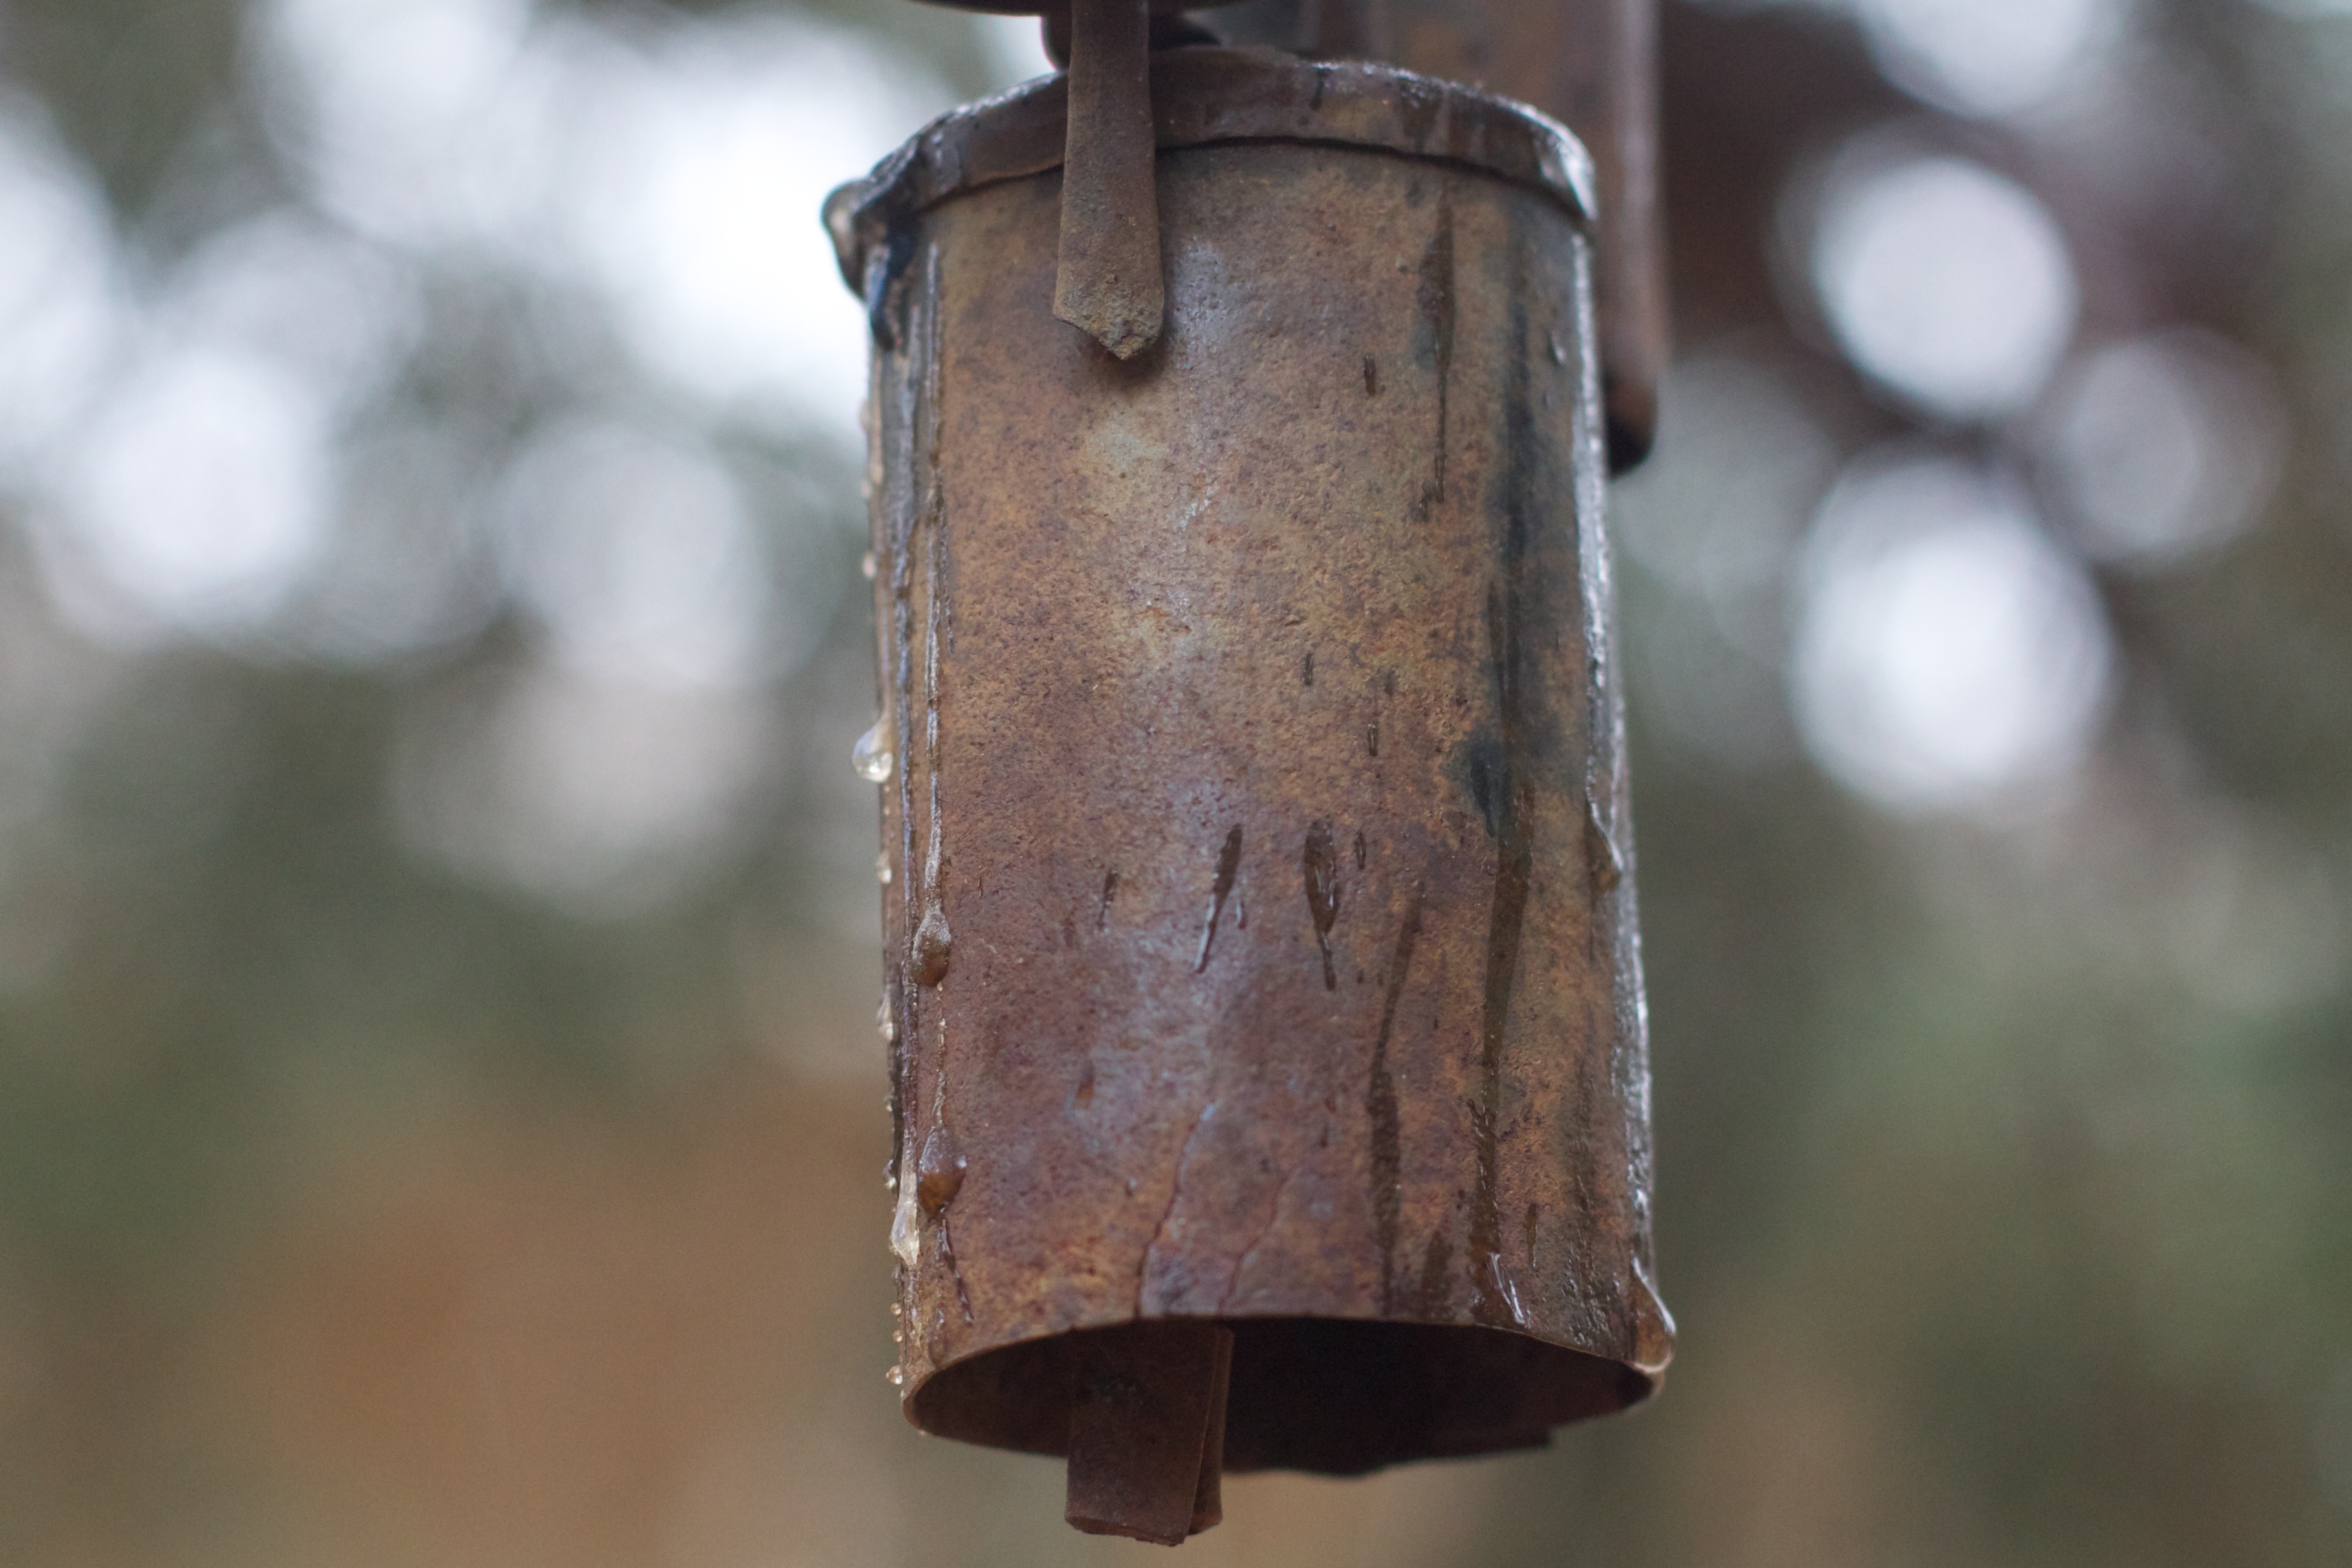
wood, bell, lighting, musical instrument, close up, man made object